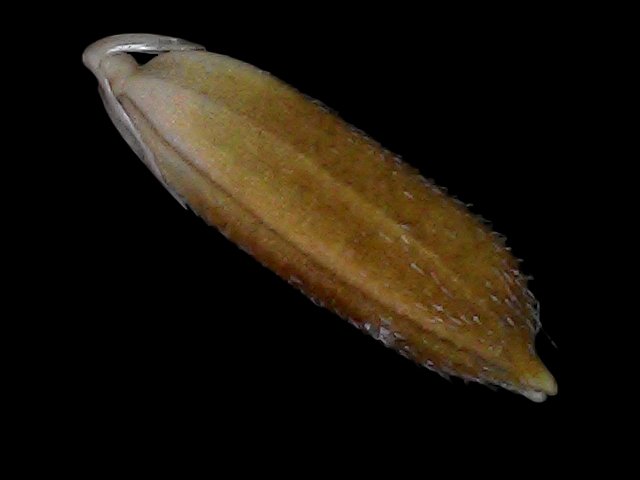
Rice variety: Bd56